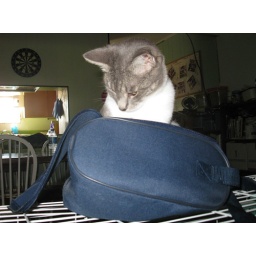
Leave a bag open around here, and at least one cat will climb in.